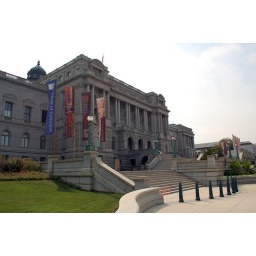
The largest library in the world by shelf space and holds the largest number of books (more than 32 million volumes).